Mister Know-It-All

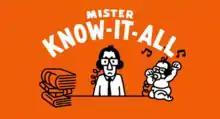
"Mister Know-It-All" title card

Mister Know-It-All (or Mr. Know-It-All) is an American animated web series distributed by technology news magazine "Wired", based on the popular advice column.